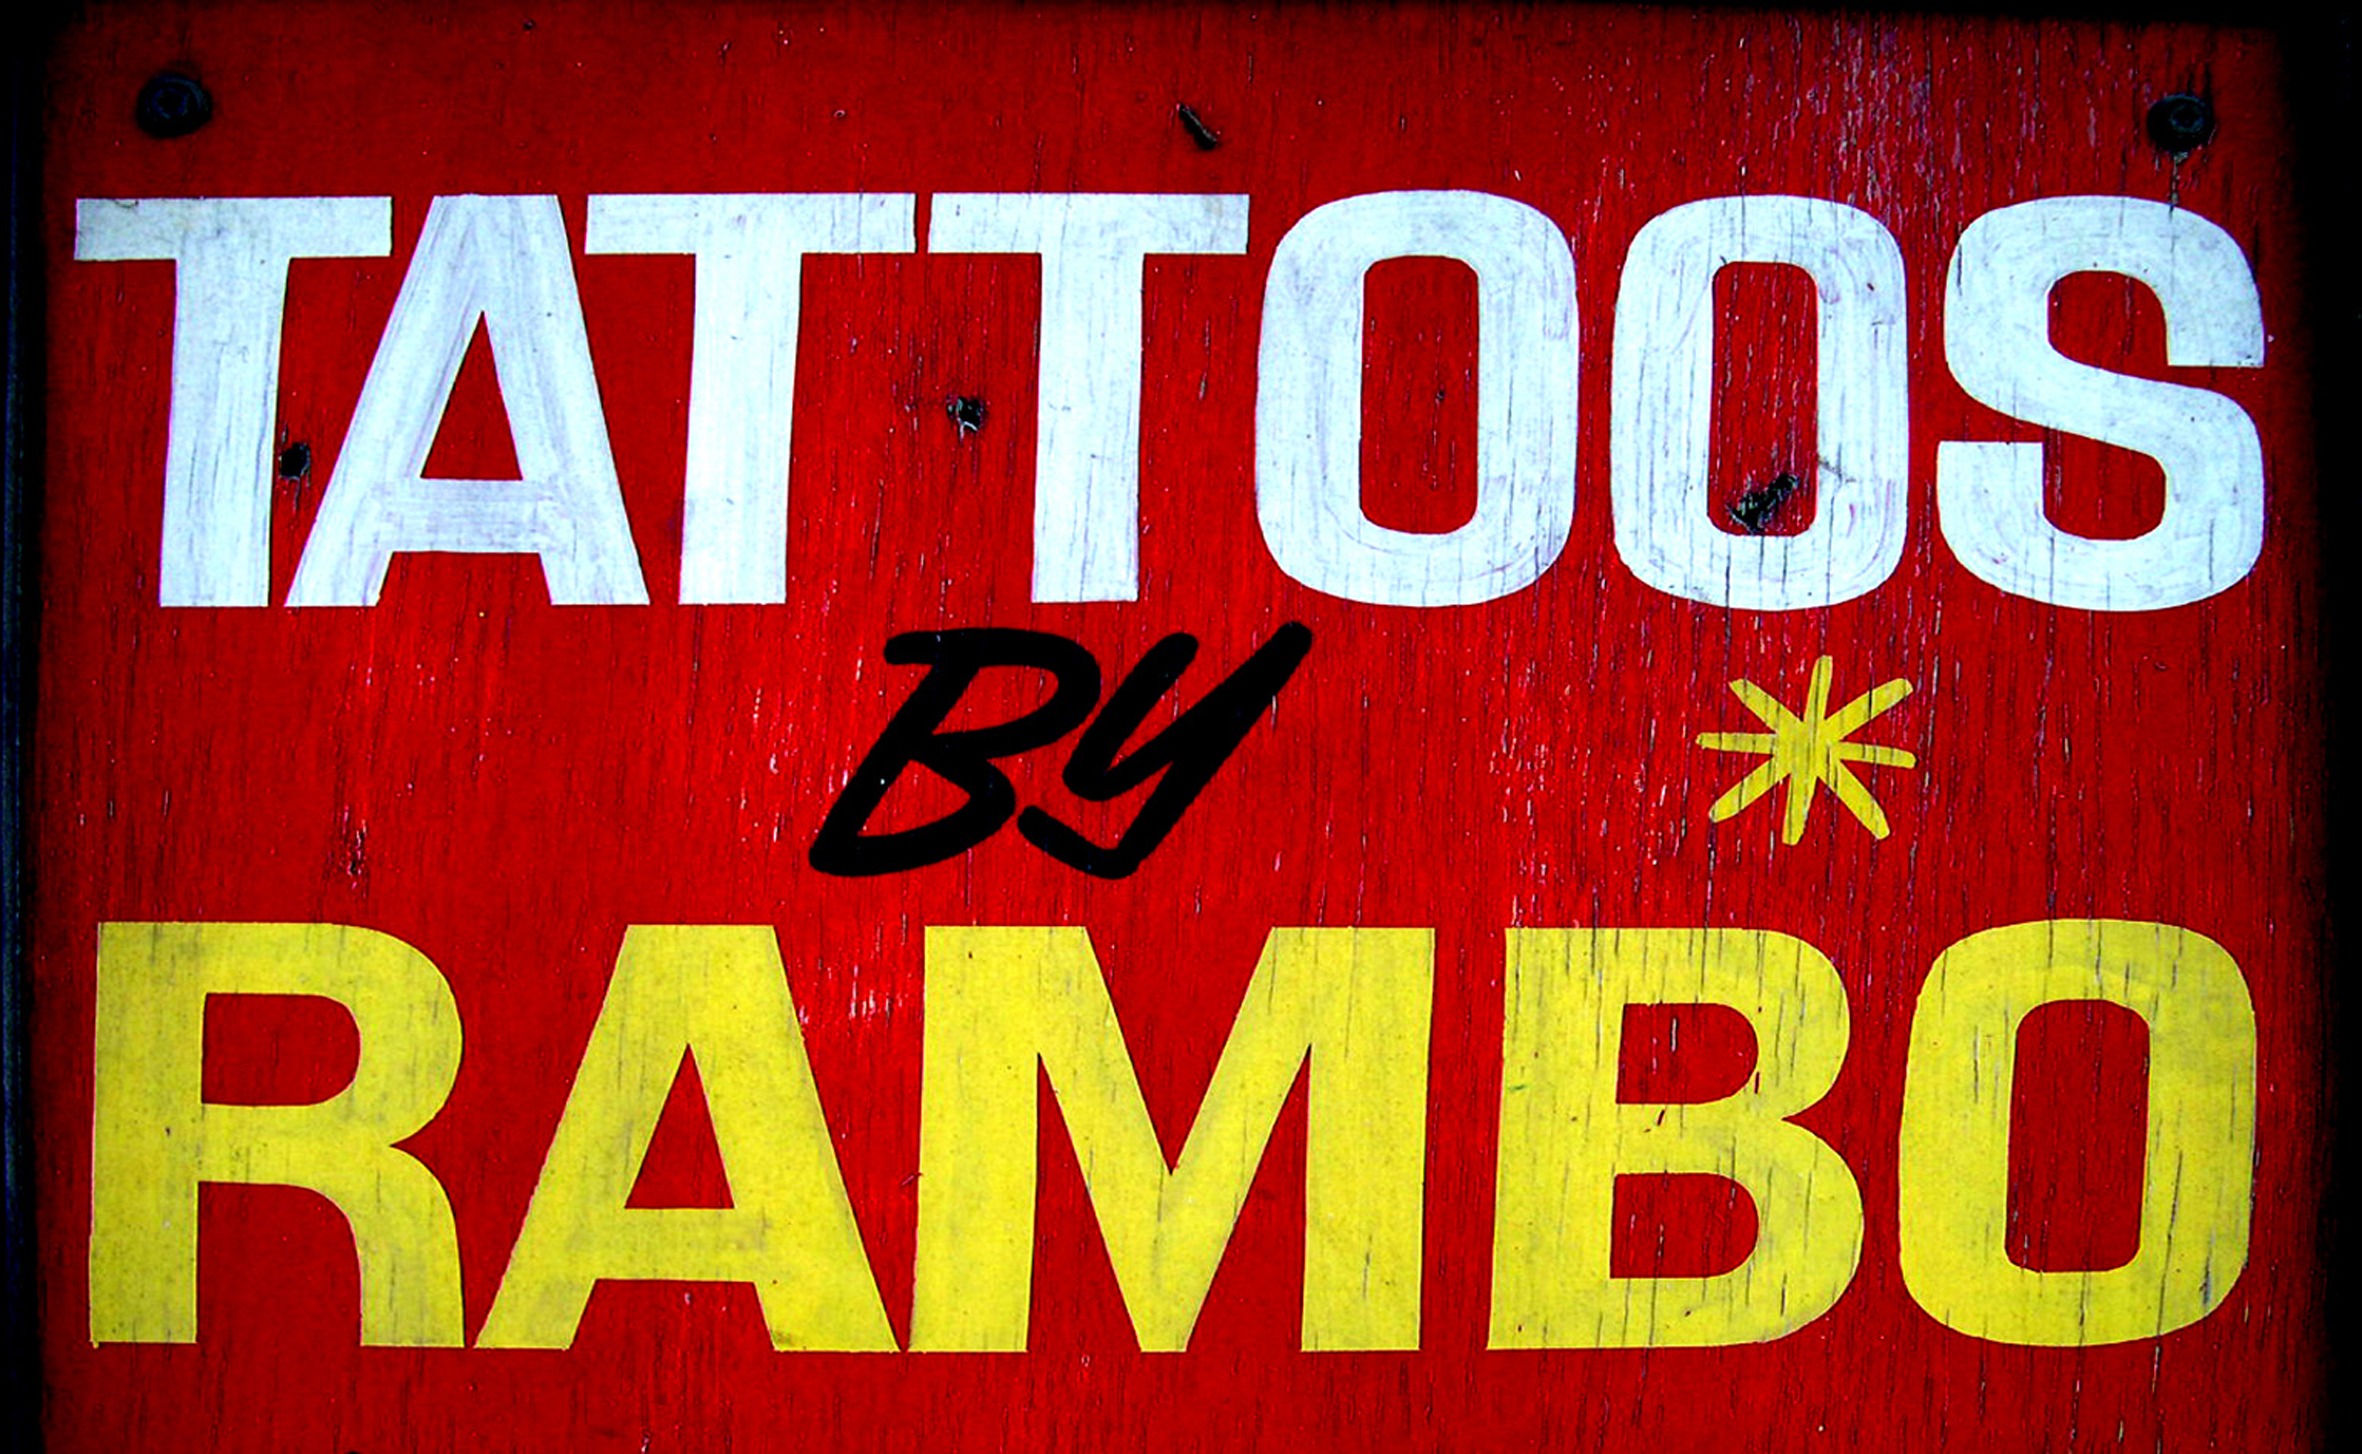
number, urban, advertising, sign, decoration, red, symbol, banner, signage, label, brand, font, design, tattoos, poster, tattooing, vehicle registration plate, shop sign, manchester city